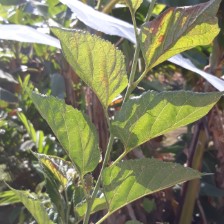
Variety: ChiangMai60